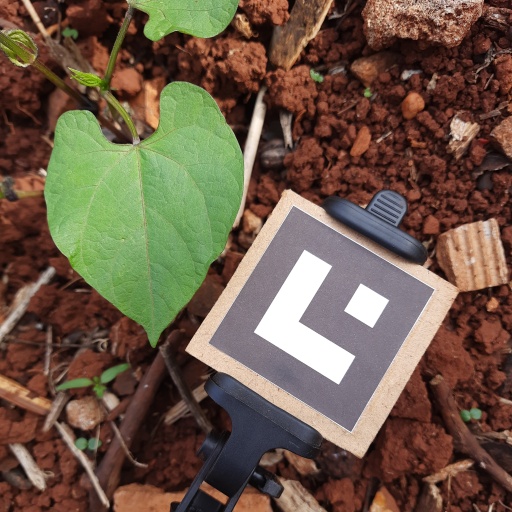
Observations: wavy surface, no eating holes, under shade